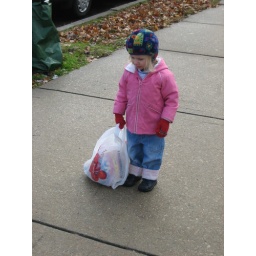
Maja in her &amp;quot;Baron Munchausen&amp;quot; hat and her fire truck mittens, taking her ball for a walk.